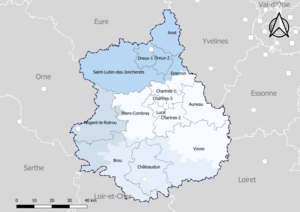
Carte du découpage cantonal du département d’Eure-et-Loir, avec en surimpression les arrondissements (en nuances de bleu) - Carte arrêtée au 1er janvier 2019.
Le département d'Eure-et-Loir compte 15 cantons depuis 2015, à la suite du redécoupage cantonal de 2014.